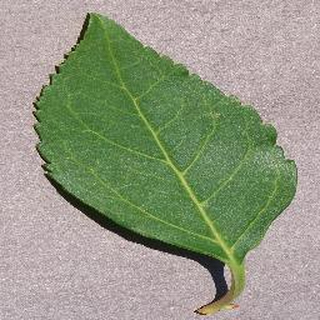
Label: healthy_cherry